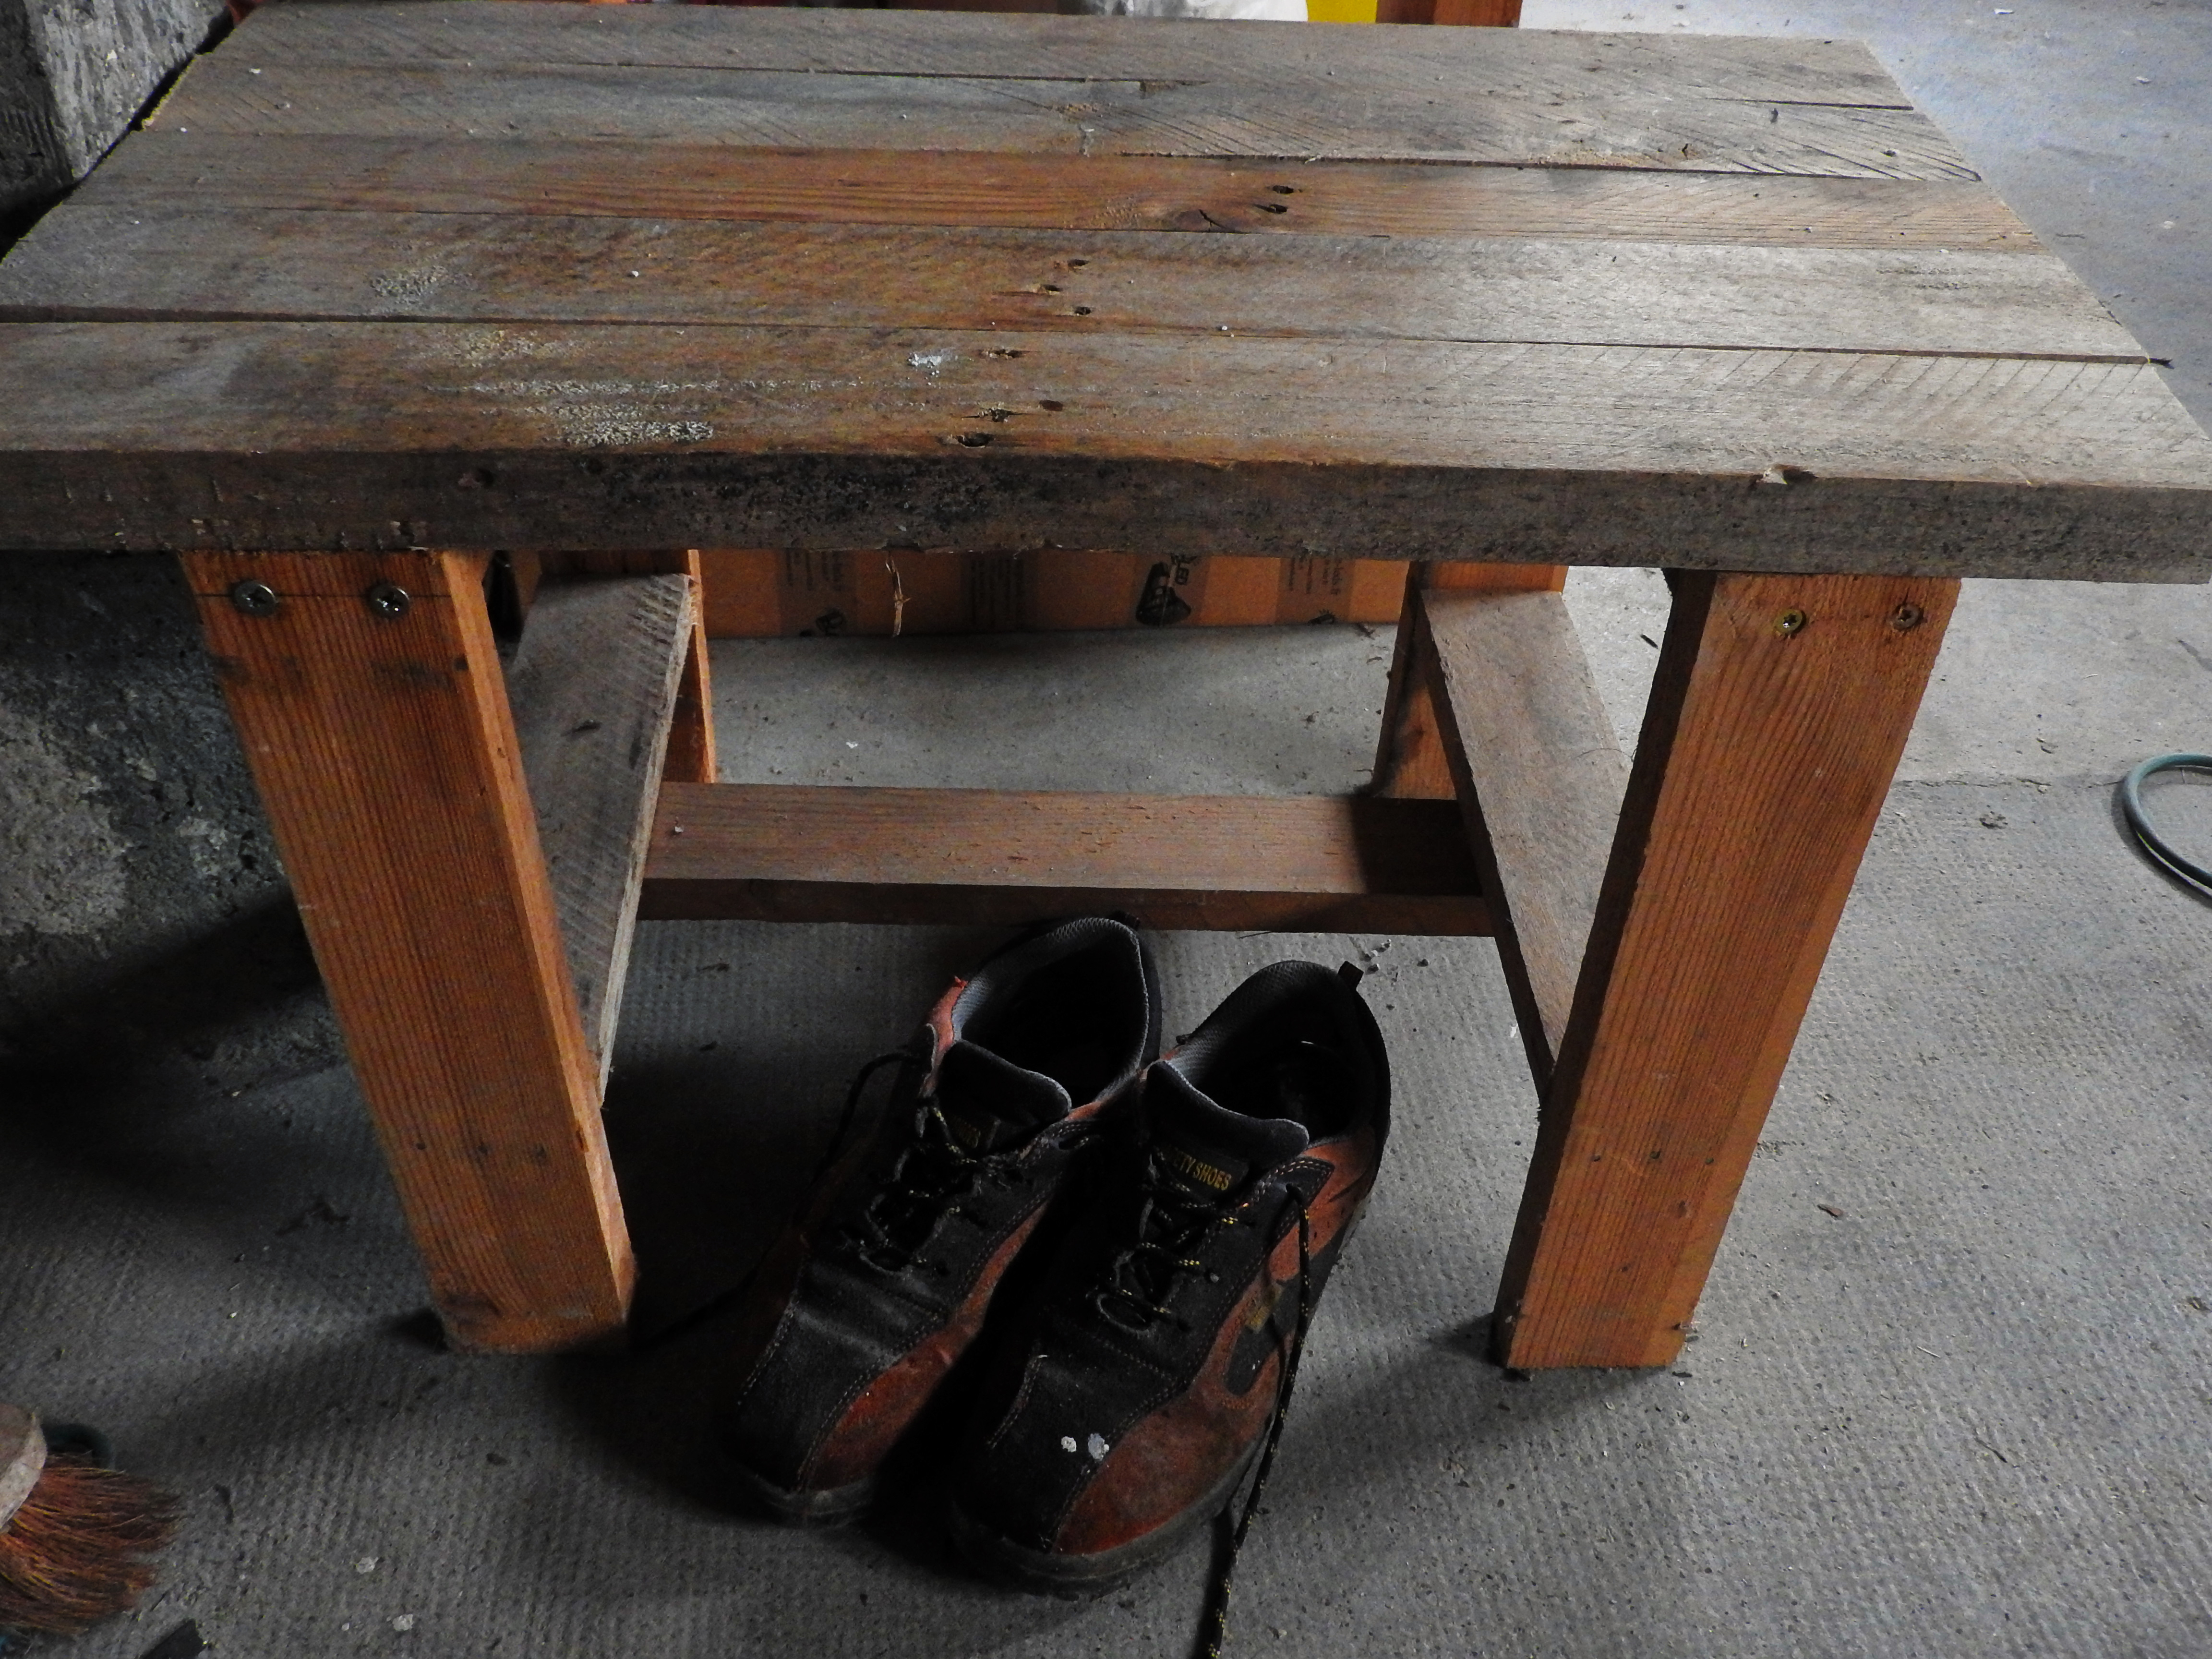
bench, wood, shoes, shoe, table, furniture, wood stain, hardwood, tan, rectangle, plank, desk, plywood, outdoor table, varnish, sandal, Shoe organizer, lumber, shelf, Sofa tables, outdoor furniture